List of dinosaur parks

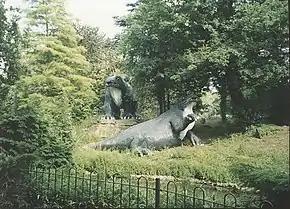
Dinosaurs at Crystal Palace Dinosaurs, the oldest dinosaur park

A dinosaur park usually refers to a theme park in which several life-size sculptures or models of prehistoric animals, especially dinosaurs are displayed. The first dinosaur park worldwide was Crystal Palace Dinosaurs, which opened in London in 1854. Other dinosaur parks are listed below.